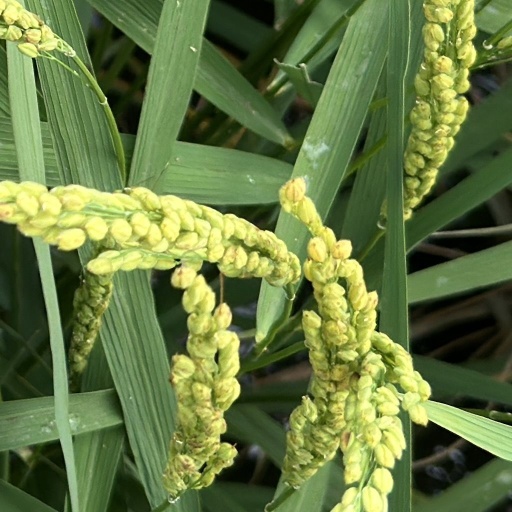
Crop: rice